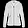
Label: Coat